Tropical cyclones in 2008

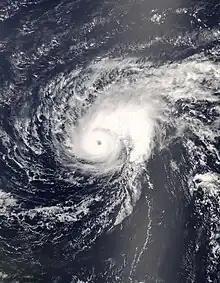
Hurricane Bertha

The month of May was tied with February as the second-least active month, with seven systems developing; six of those being named. Included here is Typhoon Rammasun, which brought gusty rainfalls across eastern Philippines and paralleled on Japan before weakening. "Matmo", a tropical depression, "Nakri" and Tropical Storm Halong also formed on the West Pacific, affecting Philippines, Japan, the Kamchatka Peninsula and the Mariana Islands. Tropical Storm Alma formed on the East Pacific basin. As it dissipated over Central America, its remnants interacted with two tropical waves, subsequently forming Tropical Storm Arthur on the Atlantic, which worsened the situations on the place which Alma made landfall.